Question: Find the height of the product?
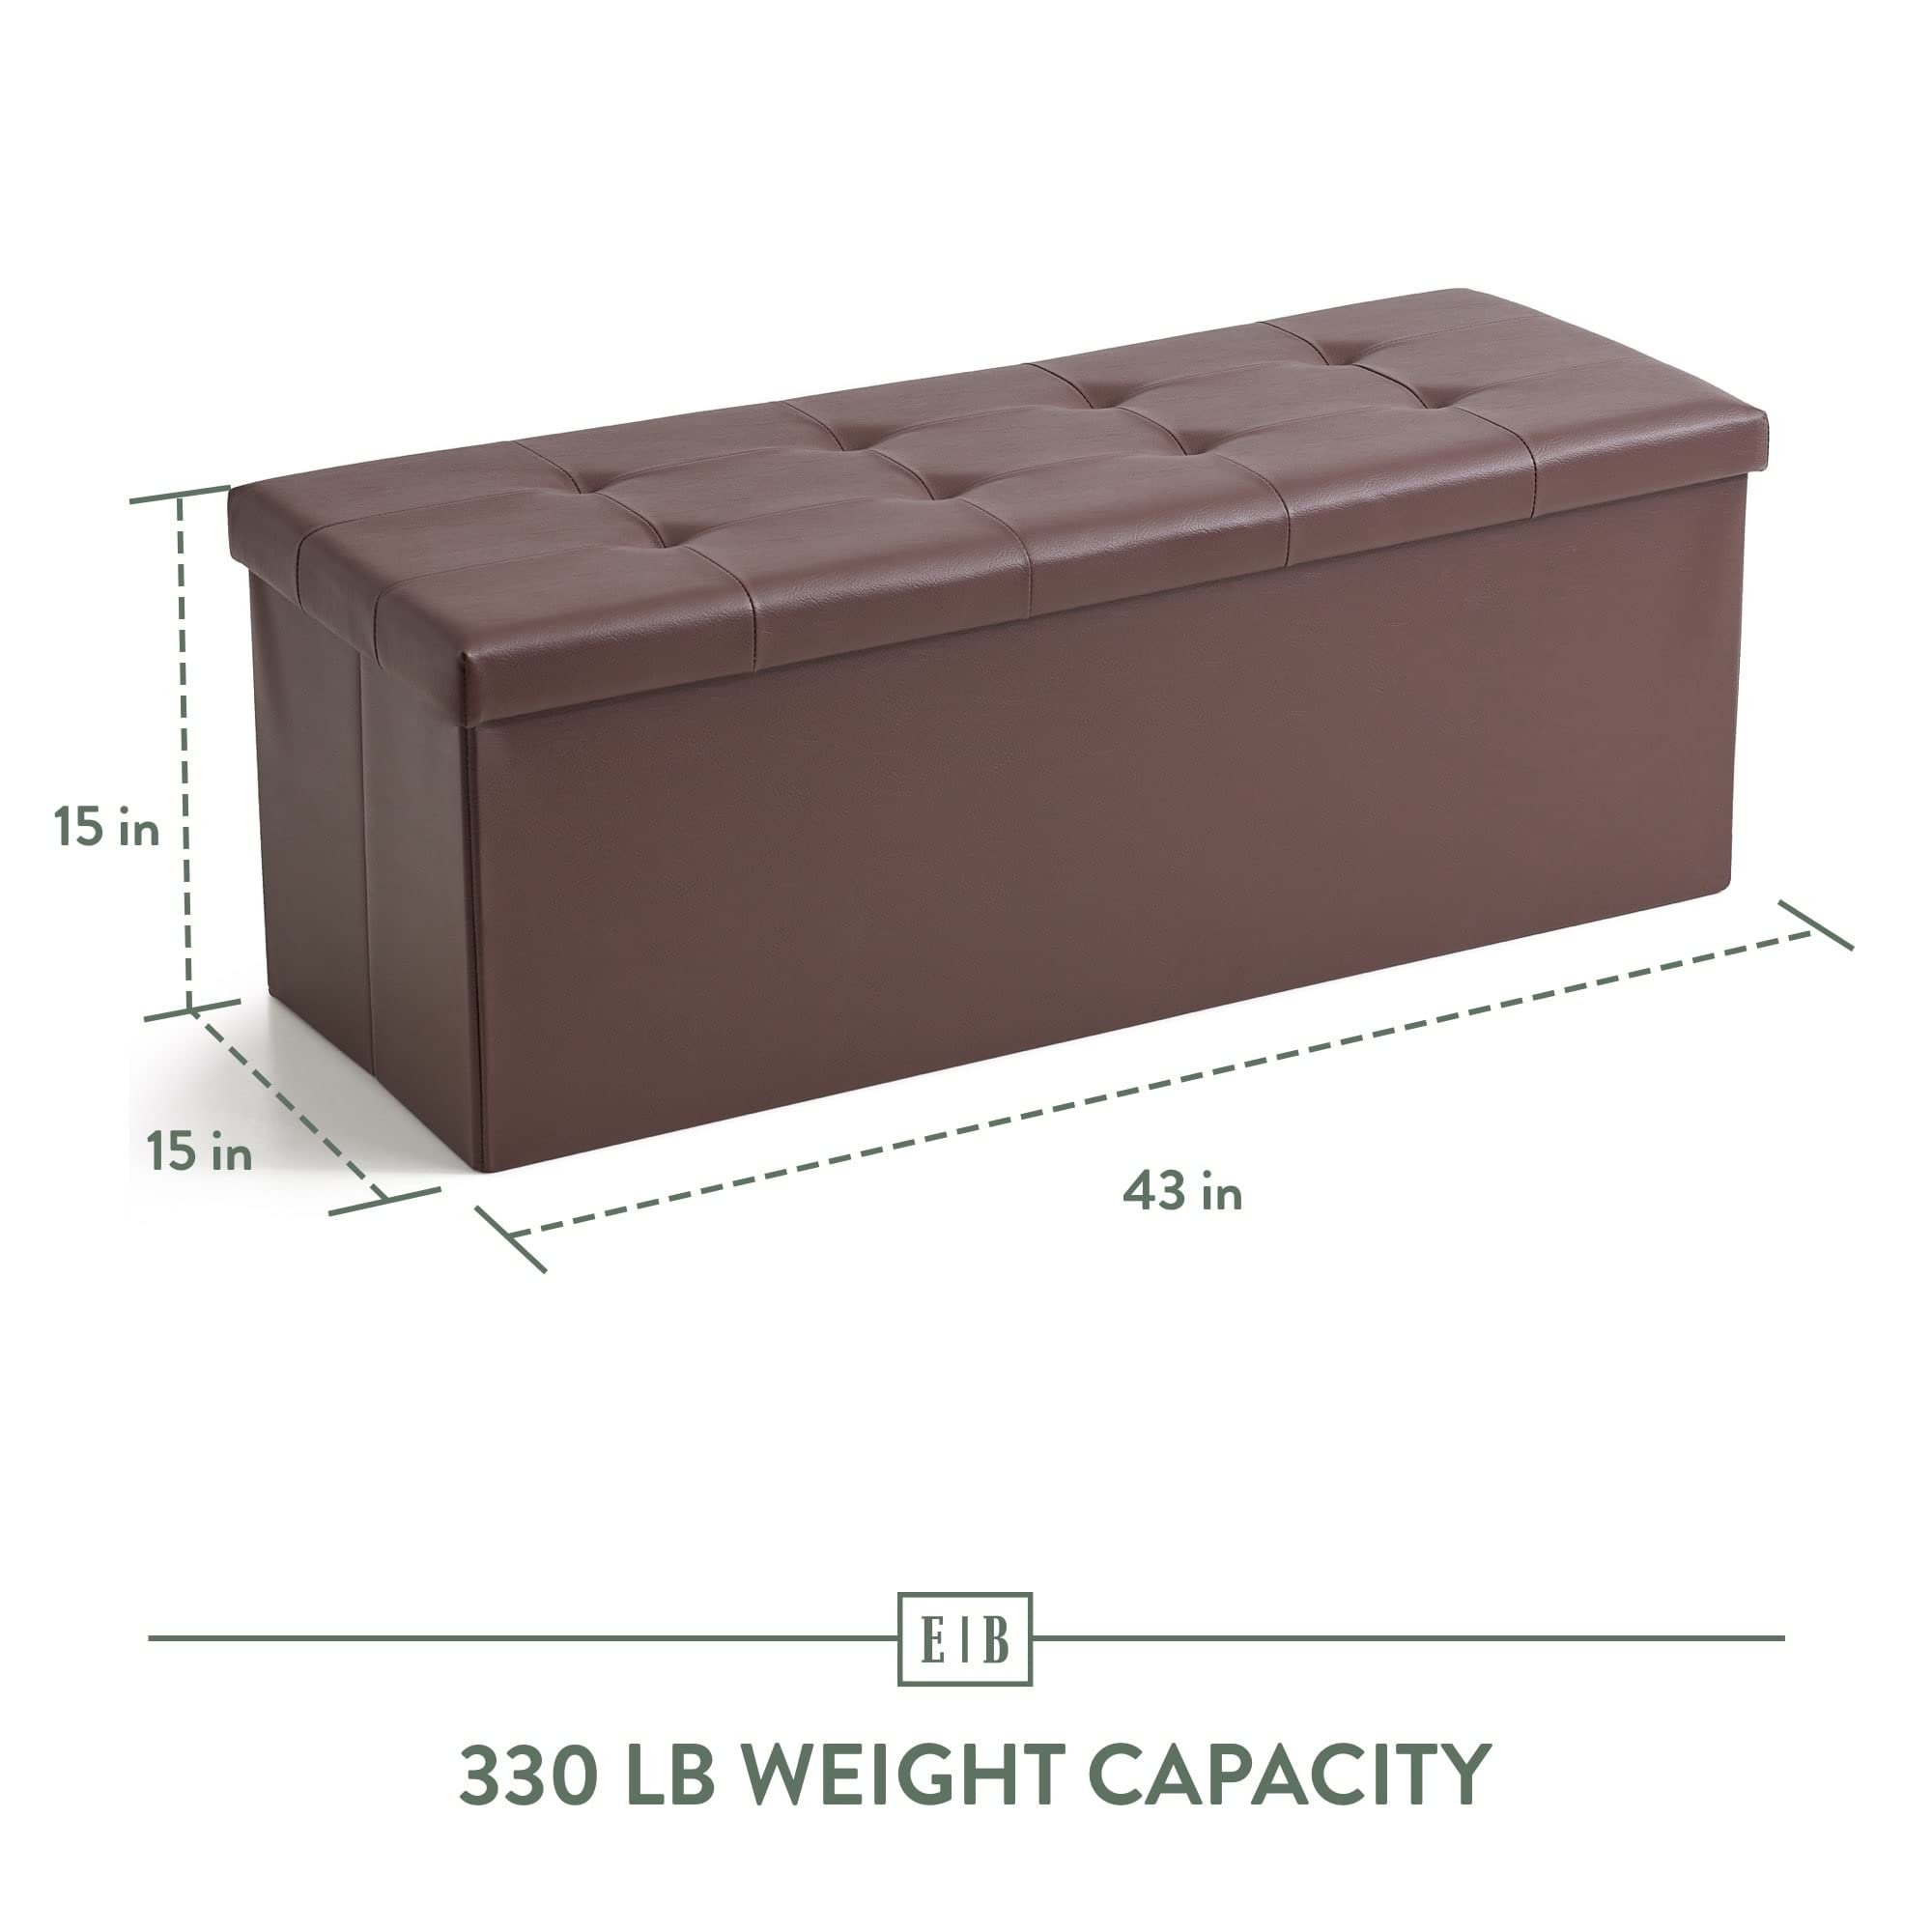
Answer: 15.0 inch